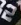
Number: 2